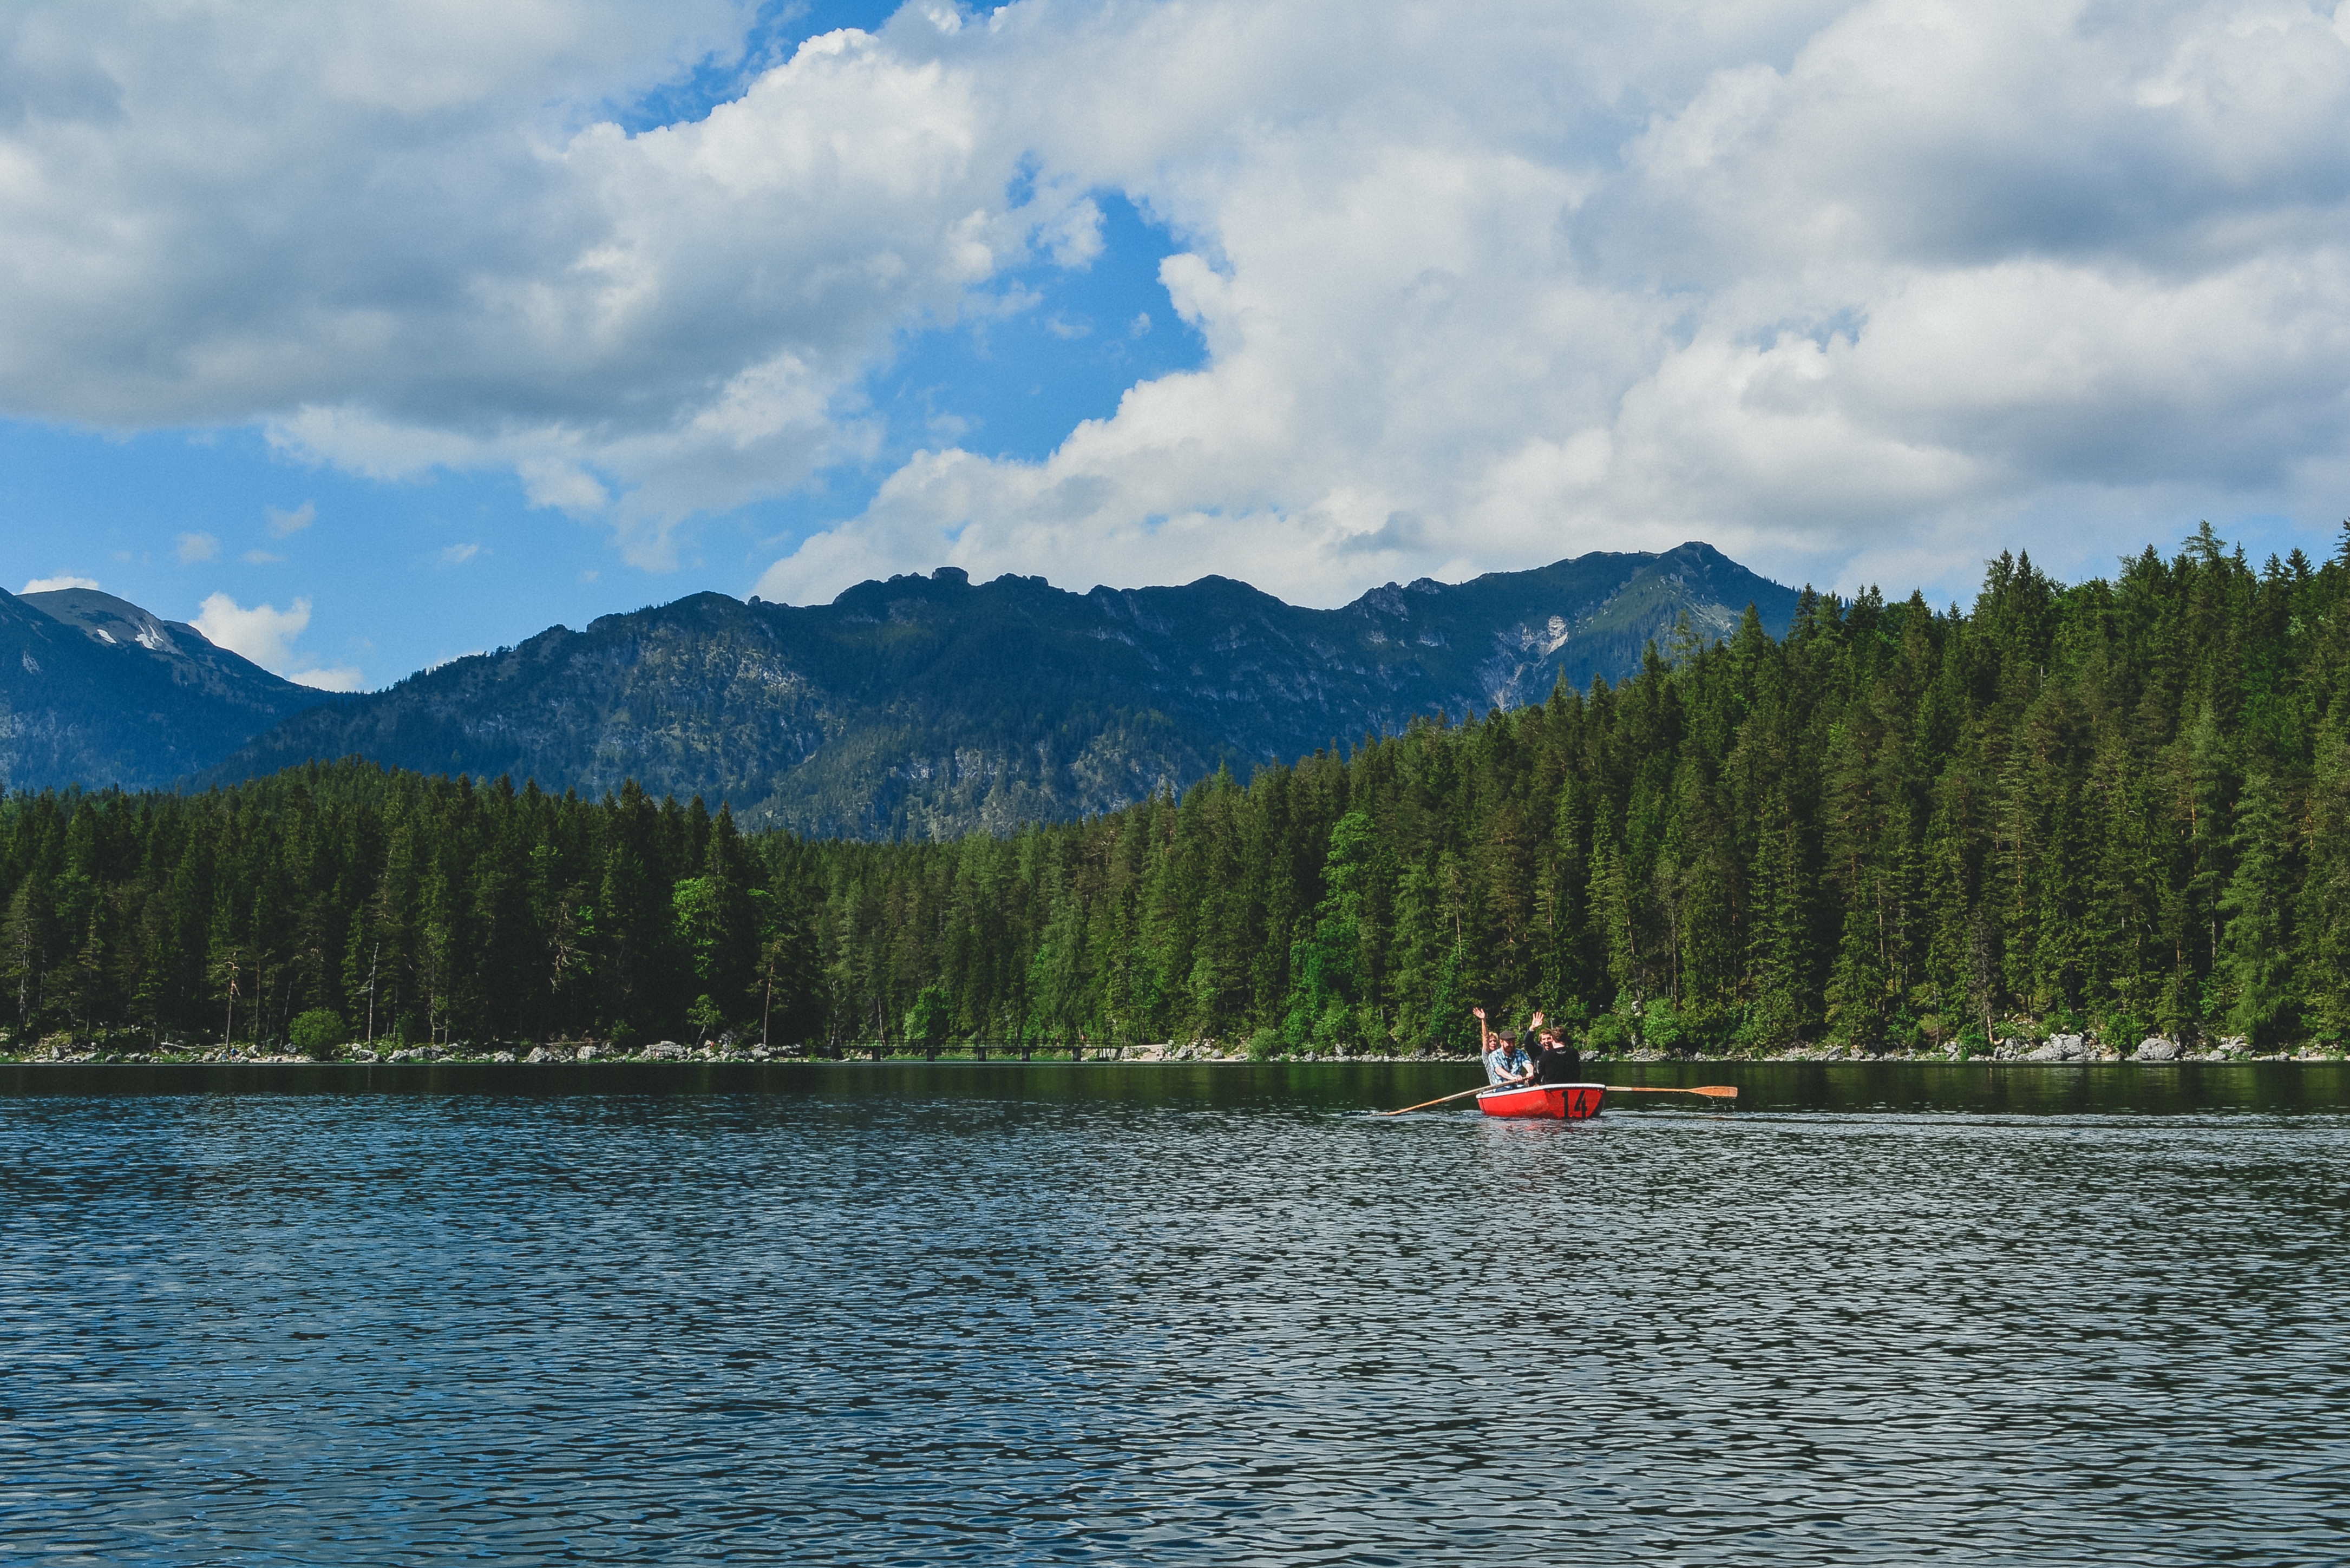
mountain, boat, lake, canoe, vehicle, fjord, reservoir, boating, loch